Khalid al-Juhani

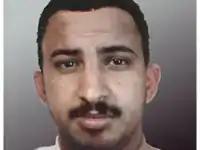
A composite image created by the FBI to show how Juhani may try to disguise himself.

On 23 March 2003, el-Mejjati's wife and 10-year-old son, Ilyass, left the city to try to reach an ophthalmologist. They had been originally intended to travel with al-Juhani, which caught the attention of the Mabahith secret police. However, al-Juhani argued he wasn't feeling well and asked a brother and his wife to instead accompany el-Mejjati and her son. The group was nonetheless arrested by authorities who hoped that al-Juhani was present.